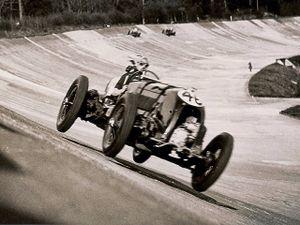
Sir Henry Ralph Stanley Birkin, dit Tim Birkin, 3ᵉ baronnet, est un pilote automobile britannique et l'un des Bentley Boys. En 1929, il remporte les 24 Heures du Mans avec Woolf Barnato au volant d'une Bentley 6½ Litre.